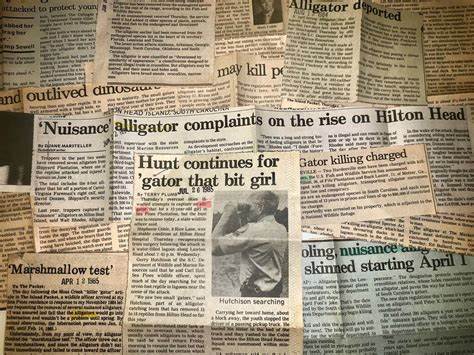
Waste category: paper